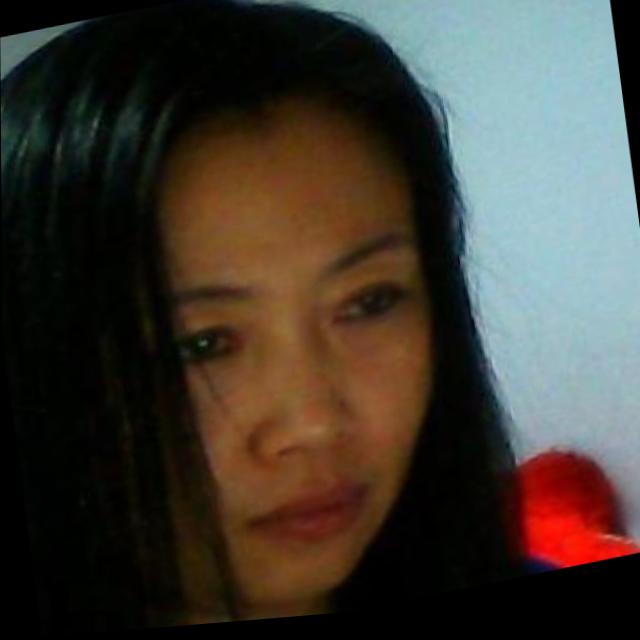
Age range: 21-44